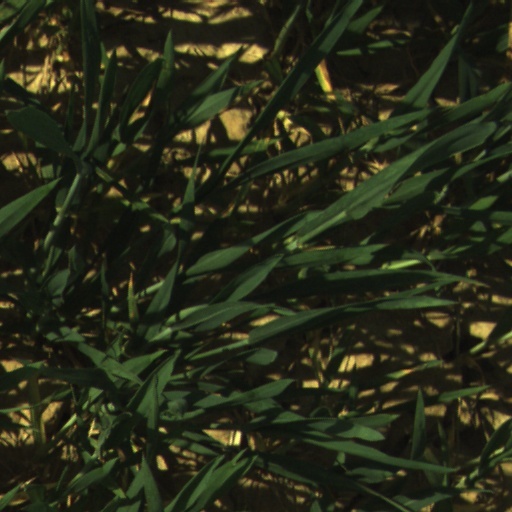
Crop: wheat